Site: brandenburg
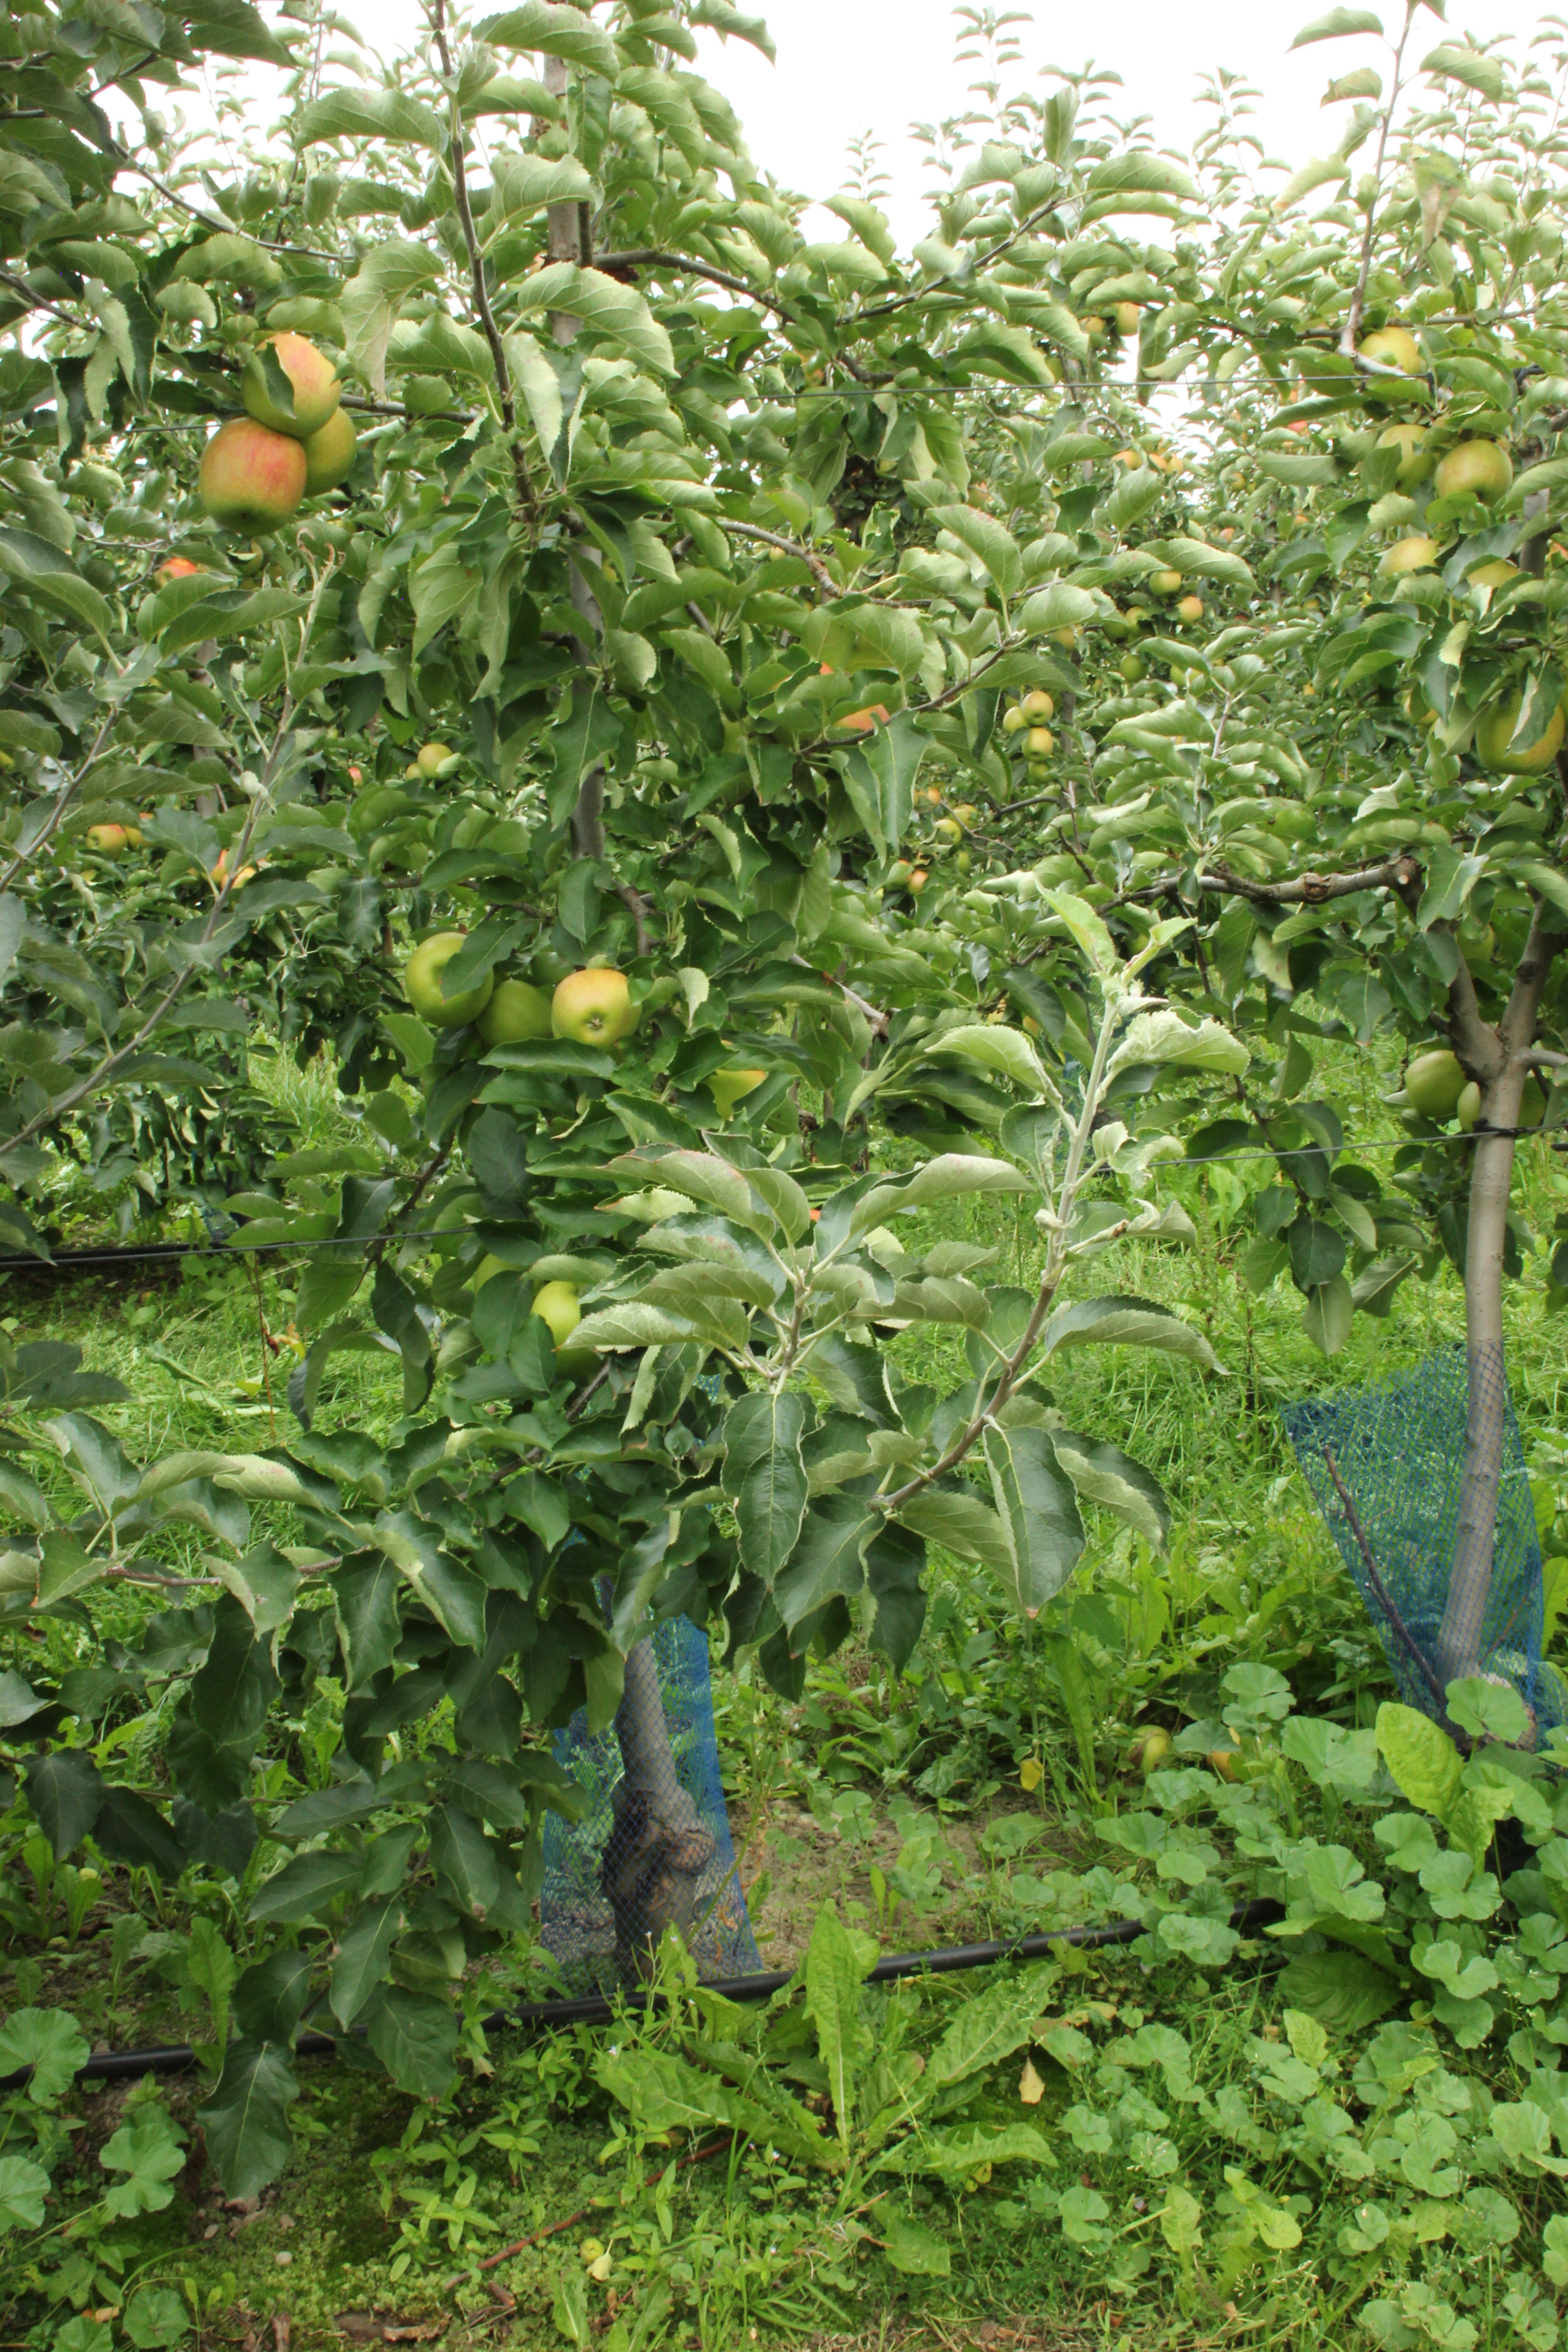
Growth stage (BBCH 87): Maturity of fruit and seed